Britannia Superior

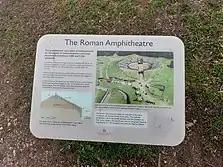
A plaque dedicated to the Roman amphitheater at Britannia Superior settlement, Calleva Atrebatum

The Governors of Upper Britain were generally of consular rank, including the following: